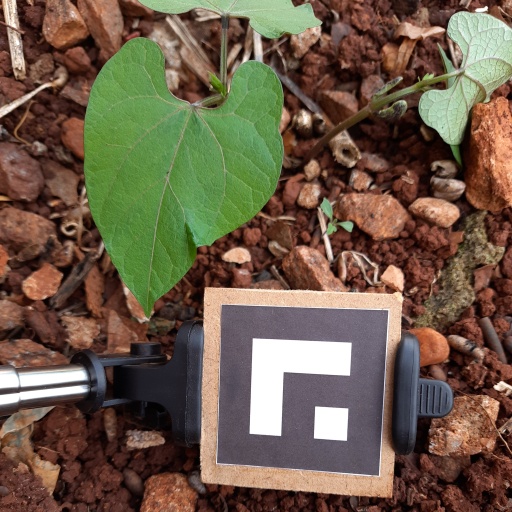
Observations: wavy surface, no eating holes, under cloudy sky